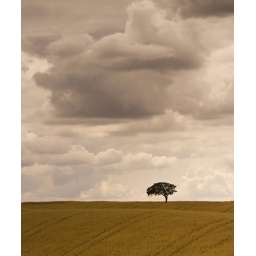
An isolated cork oak tree in a vast rolling wheat field - Alentejo, Portugal